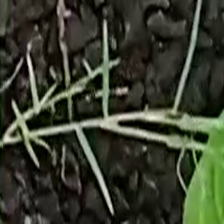
Weed species: Harali_(Cynodon_dactylon)